Woodlawn Vase

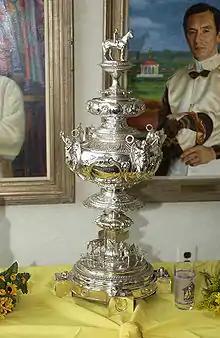
The Woodlawn Vase on display before The Preakness Stakes in 2002, note a Black-eyed Susan glass is set in photo to give a size comparison

Standing 36 inches tall and weighing 400 ounces of solid sterling silver (approx. 30 pounds), the Woodlawn vase has a colorful history as rich as the classic race at which it is presented. The following is an excerpt from Wilkes B. Spirit of "The Times, The American Gentleman's Newspaper" in 1860: